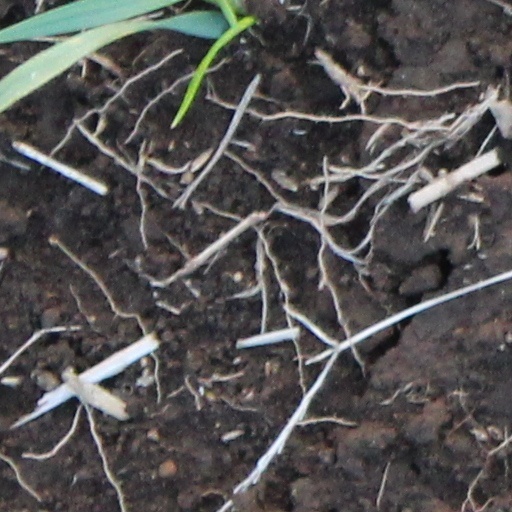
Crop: wheat